George Washington's political evolution

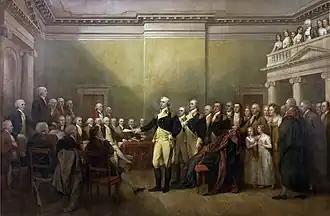
Painting of Washington resigning his commission in 1783, painted 1824 by John Trumbull

Washington had despaired of petitions and remonstrances. In favoring more strident measures, he embraced the idea of rebellion and, if necessary, the use of force. He regarded the Intolerable Acts as part of a "regular, systematic plan...to fix the Shackles of Slavry on us" and believed that Great Britain, in singling out Massachusetts for punitive action, was employing a divide and conquer strategy to subdue the colonies. Washington considered the cause of Massachusetts to be America's cause.